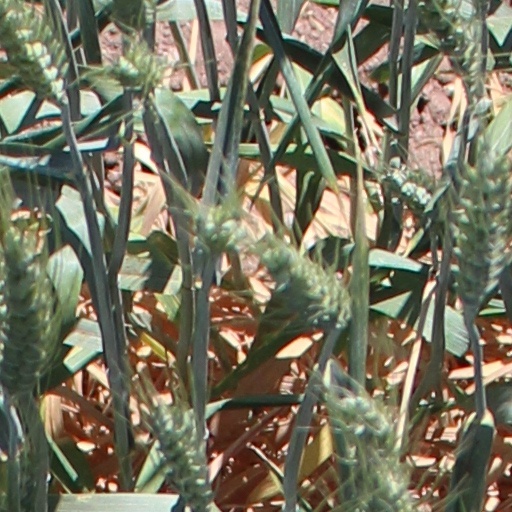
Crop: wheat